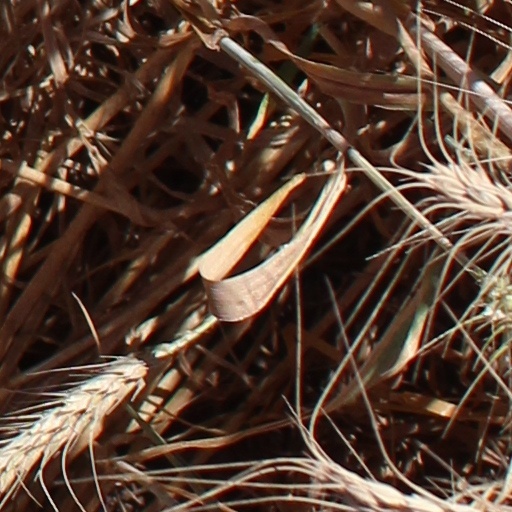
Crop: wheat